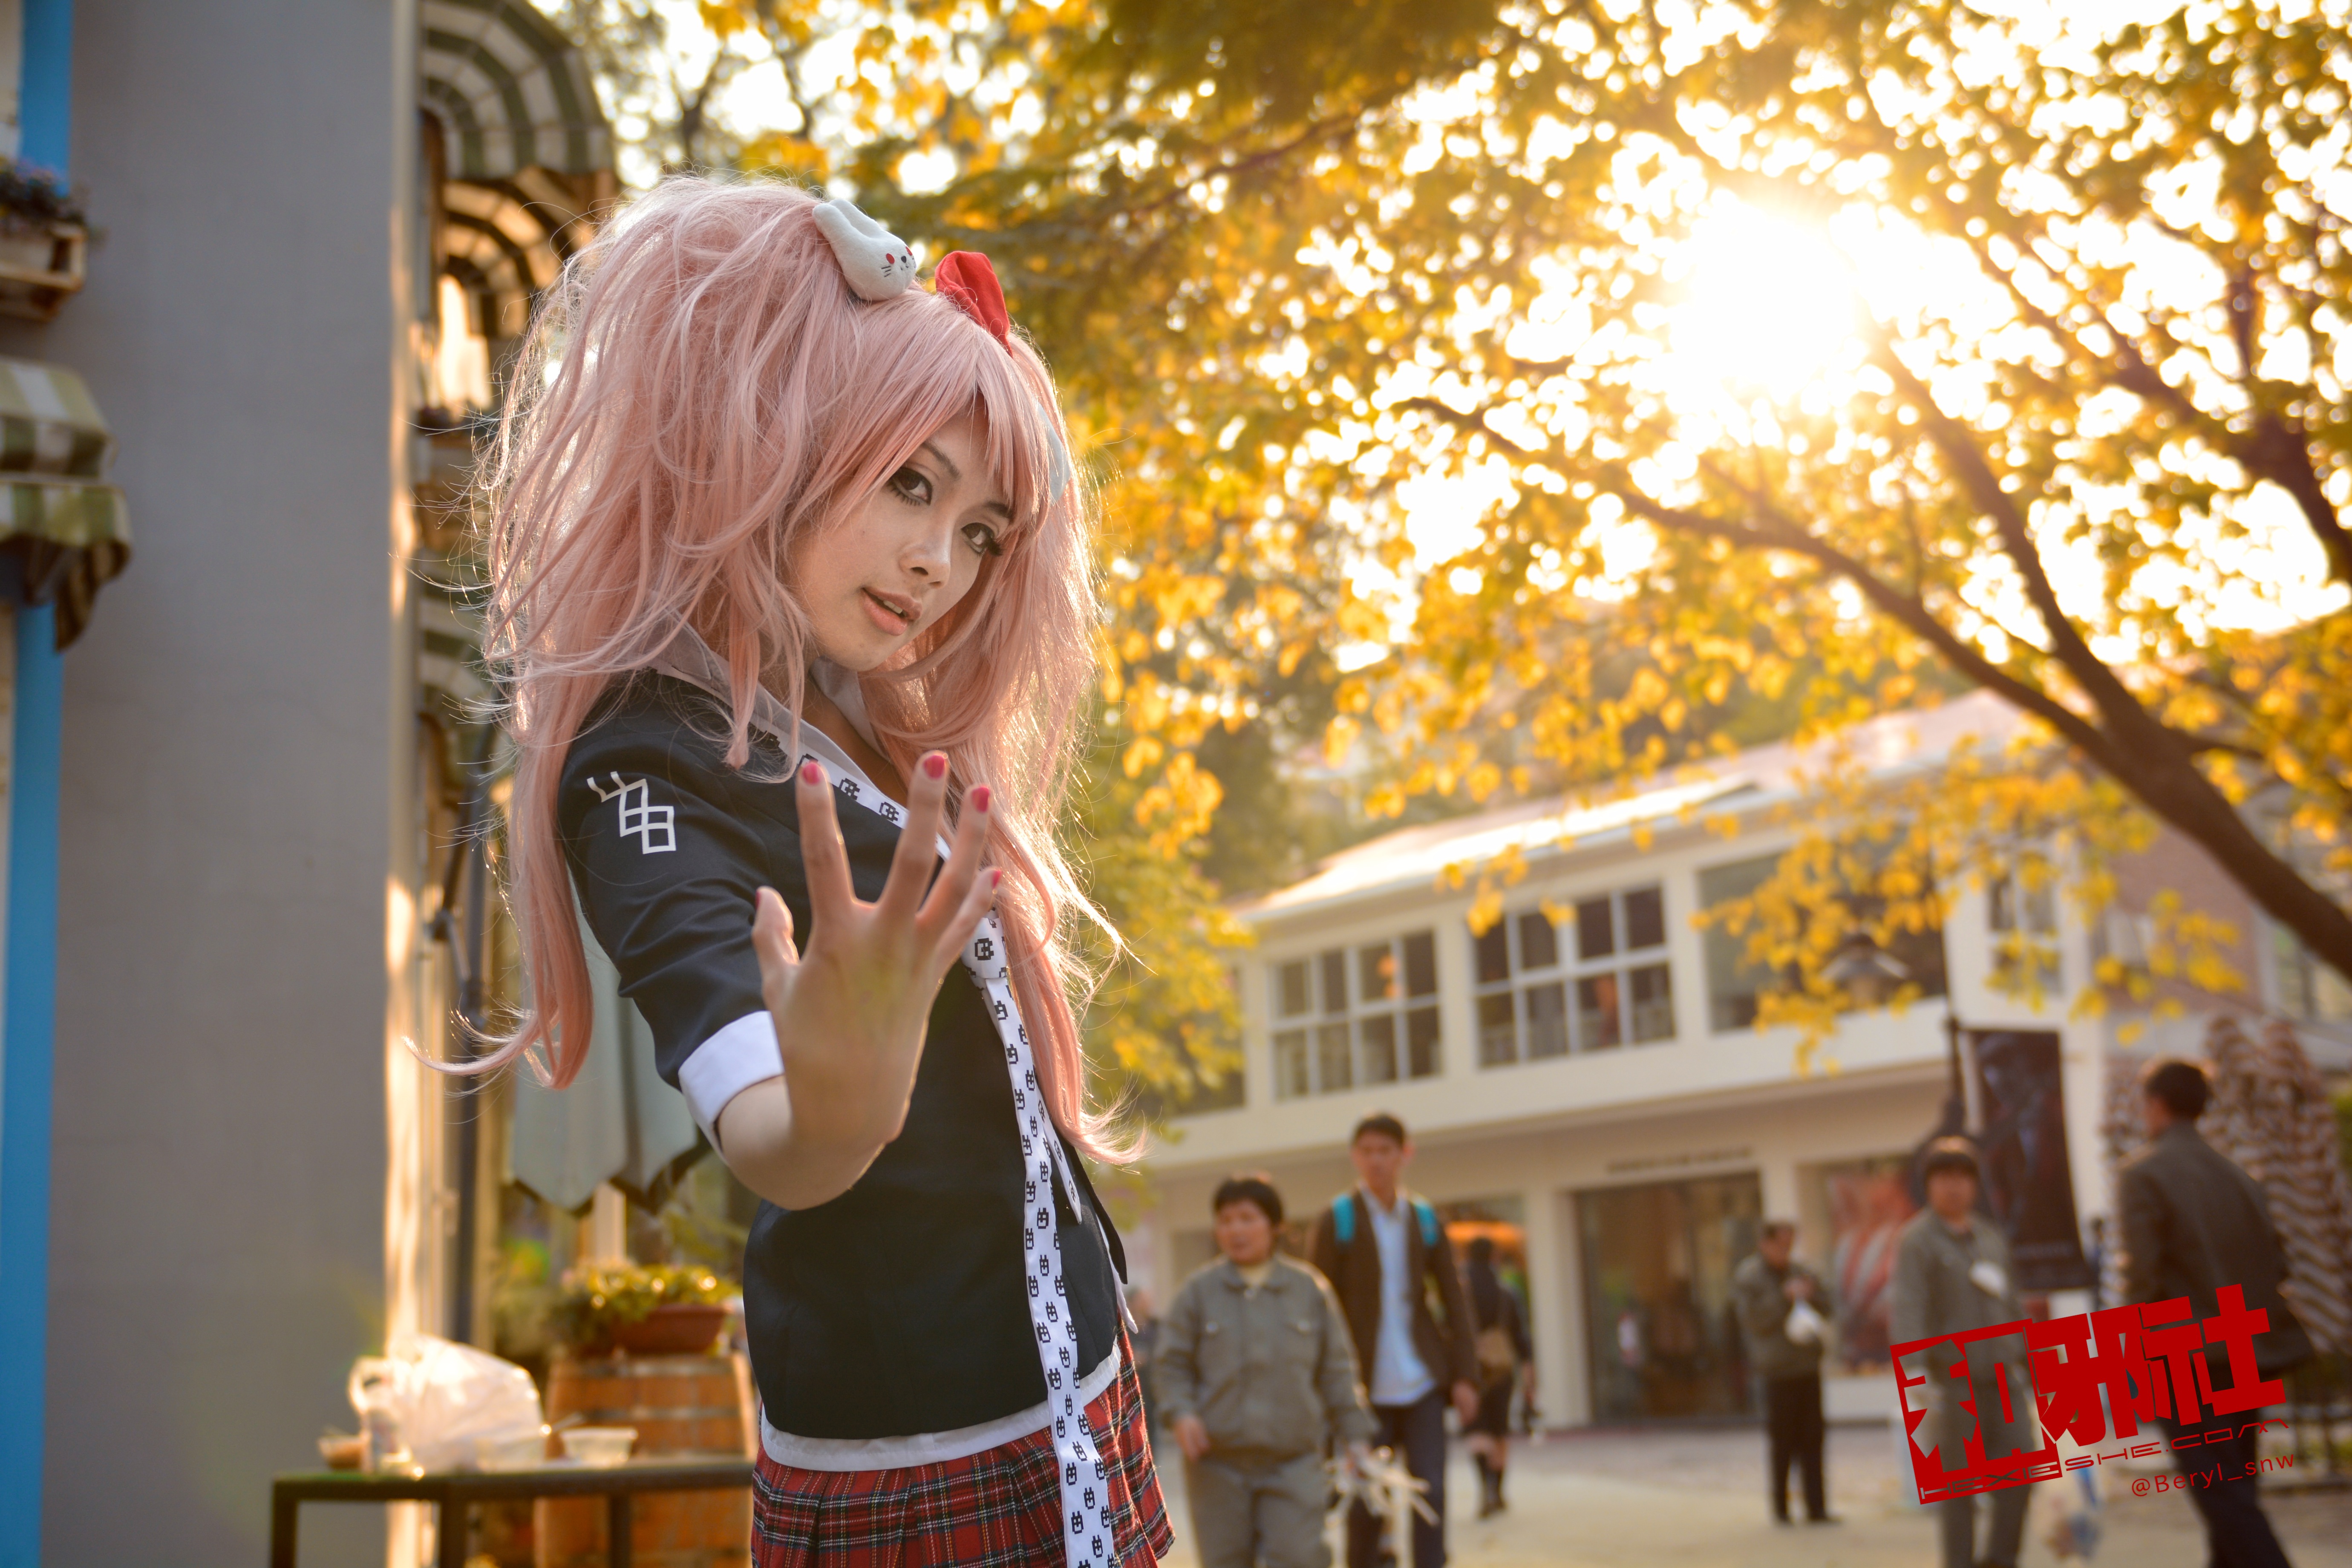
girl, play, flower, cute, dusk, asian, dslr, portrait, spring, nikon, clothing, outdoors, cosplay, japanese, canton, f28, nikkor, backlit, 2470, d7100, costume, comic, comiccon